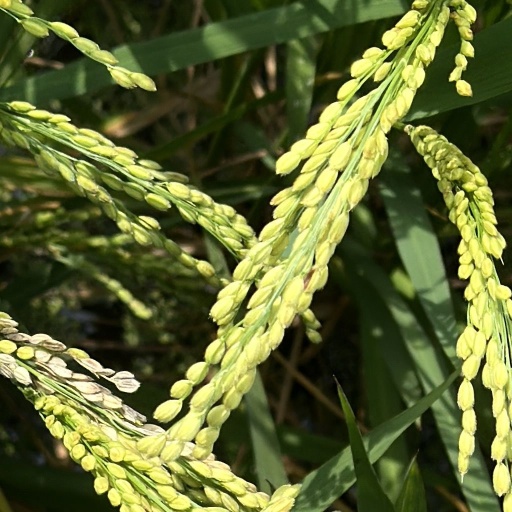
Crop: rice